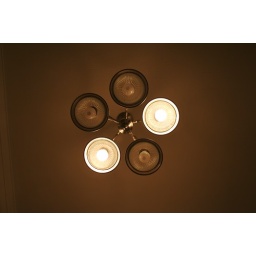
Ceiling lamp in ellie's kitchen